Johan Verminnen

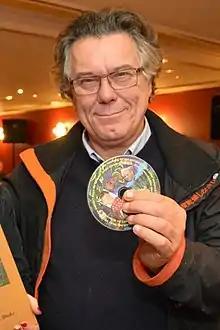
.Johan Verminnen in 2014

Johan Maurits Verminnen (born 22 May 1951 in Wemmel, Belgium) is a Belgian singer.